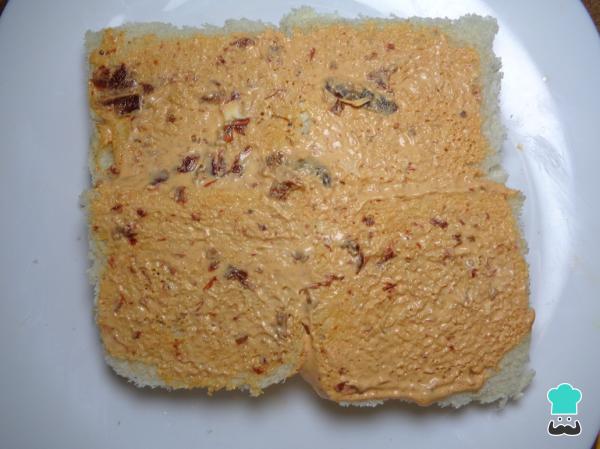
Acto seguido, colocamos otra capa de pan y la cubrimos con la mayonesa de chipotle, distribuida de manera uniforme y sin dejar ningún hueco. ¡Ya casi está listo nuestro sandwichón de jamón y queso!